Emily Floyd

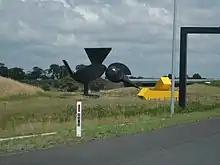
"Public Art Strategy", 2004 sculpture by Floyd (Eastlink Motorway, Melbourne)

Floyd's paintings and works on paper often involve text with carefully chosen type fonts, colours and composition. These works invite discussion and focus on many political, cultural and social issues.